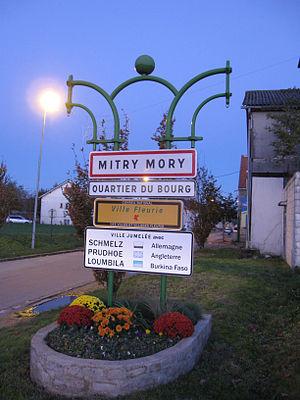
Panneau à l'entrée de Mitry-Mory, quartier du Bourg. (département de la Seine-et-Marne, région Île-de-France).
Mitry-Mory est une commune française située dans le département de Seine-et-Marne en région Île-de-France limitrophe du département de la Seine-Saint-Denis.